Shō Taikyū

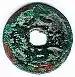
cash coin, produced under Shō Taikyū

Shō Taikyū (1410–1460) was a king of the first Shō dynasty of the Ryukyu Kingdom of the western Pacific island of Okinawa, reigning from 1454 to 1460. Although described in the official histories of Ryukyu and the Ming annals as a relative of the previous rulers, he may have been an unrelated ruler of the castle of Goeku, taking power amidst a succession crisis between two other lords which resulted in the destruction of Shuri Castle. He rebuilt the castle during his reign and saw the transformation of Shuri into the political and economic center of Okinawa. A sponsor of Zen Buddhism, he invited Japanese monks to settle in the kingdom and authorized the foundation of four Buddhist temples in his kingdom. He commissioned a number of large bronze bells, including the inscribed Bridge of Nations Bell which was displayed at Shuri. The kingdom's first domestic coinage was produced during his reign.